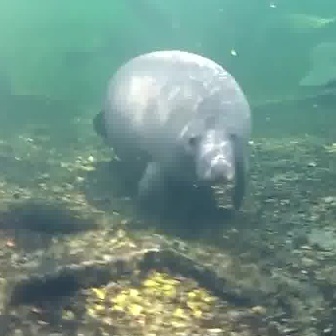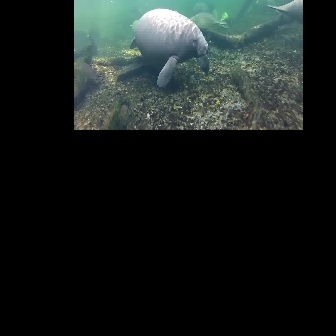
  Please identify the target specified by the bounding box [91,47,251,208] in the first image and locate it in the second image. Return the coordinates in [x_min,y_min,x_max,y_max] format.
Answer: [129,7,209,87]